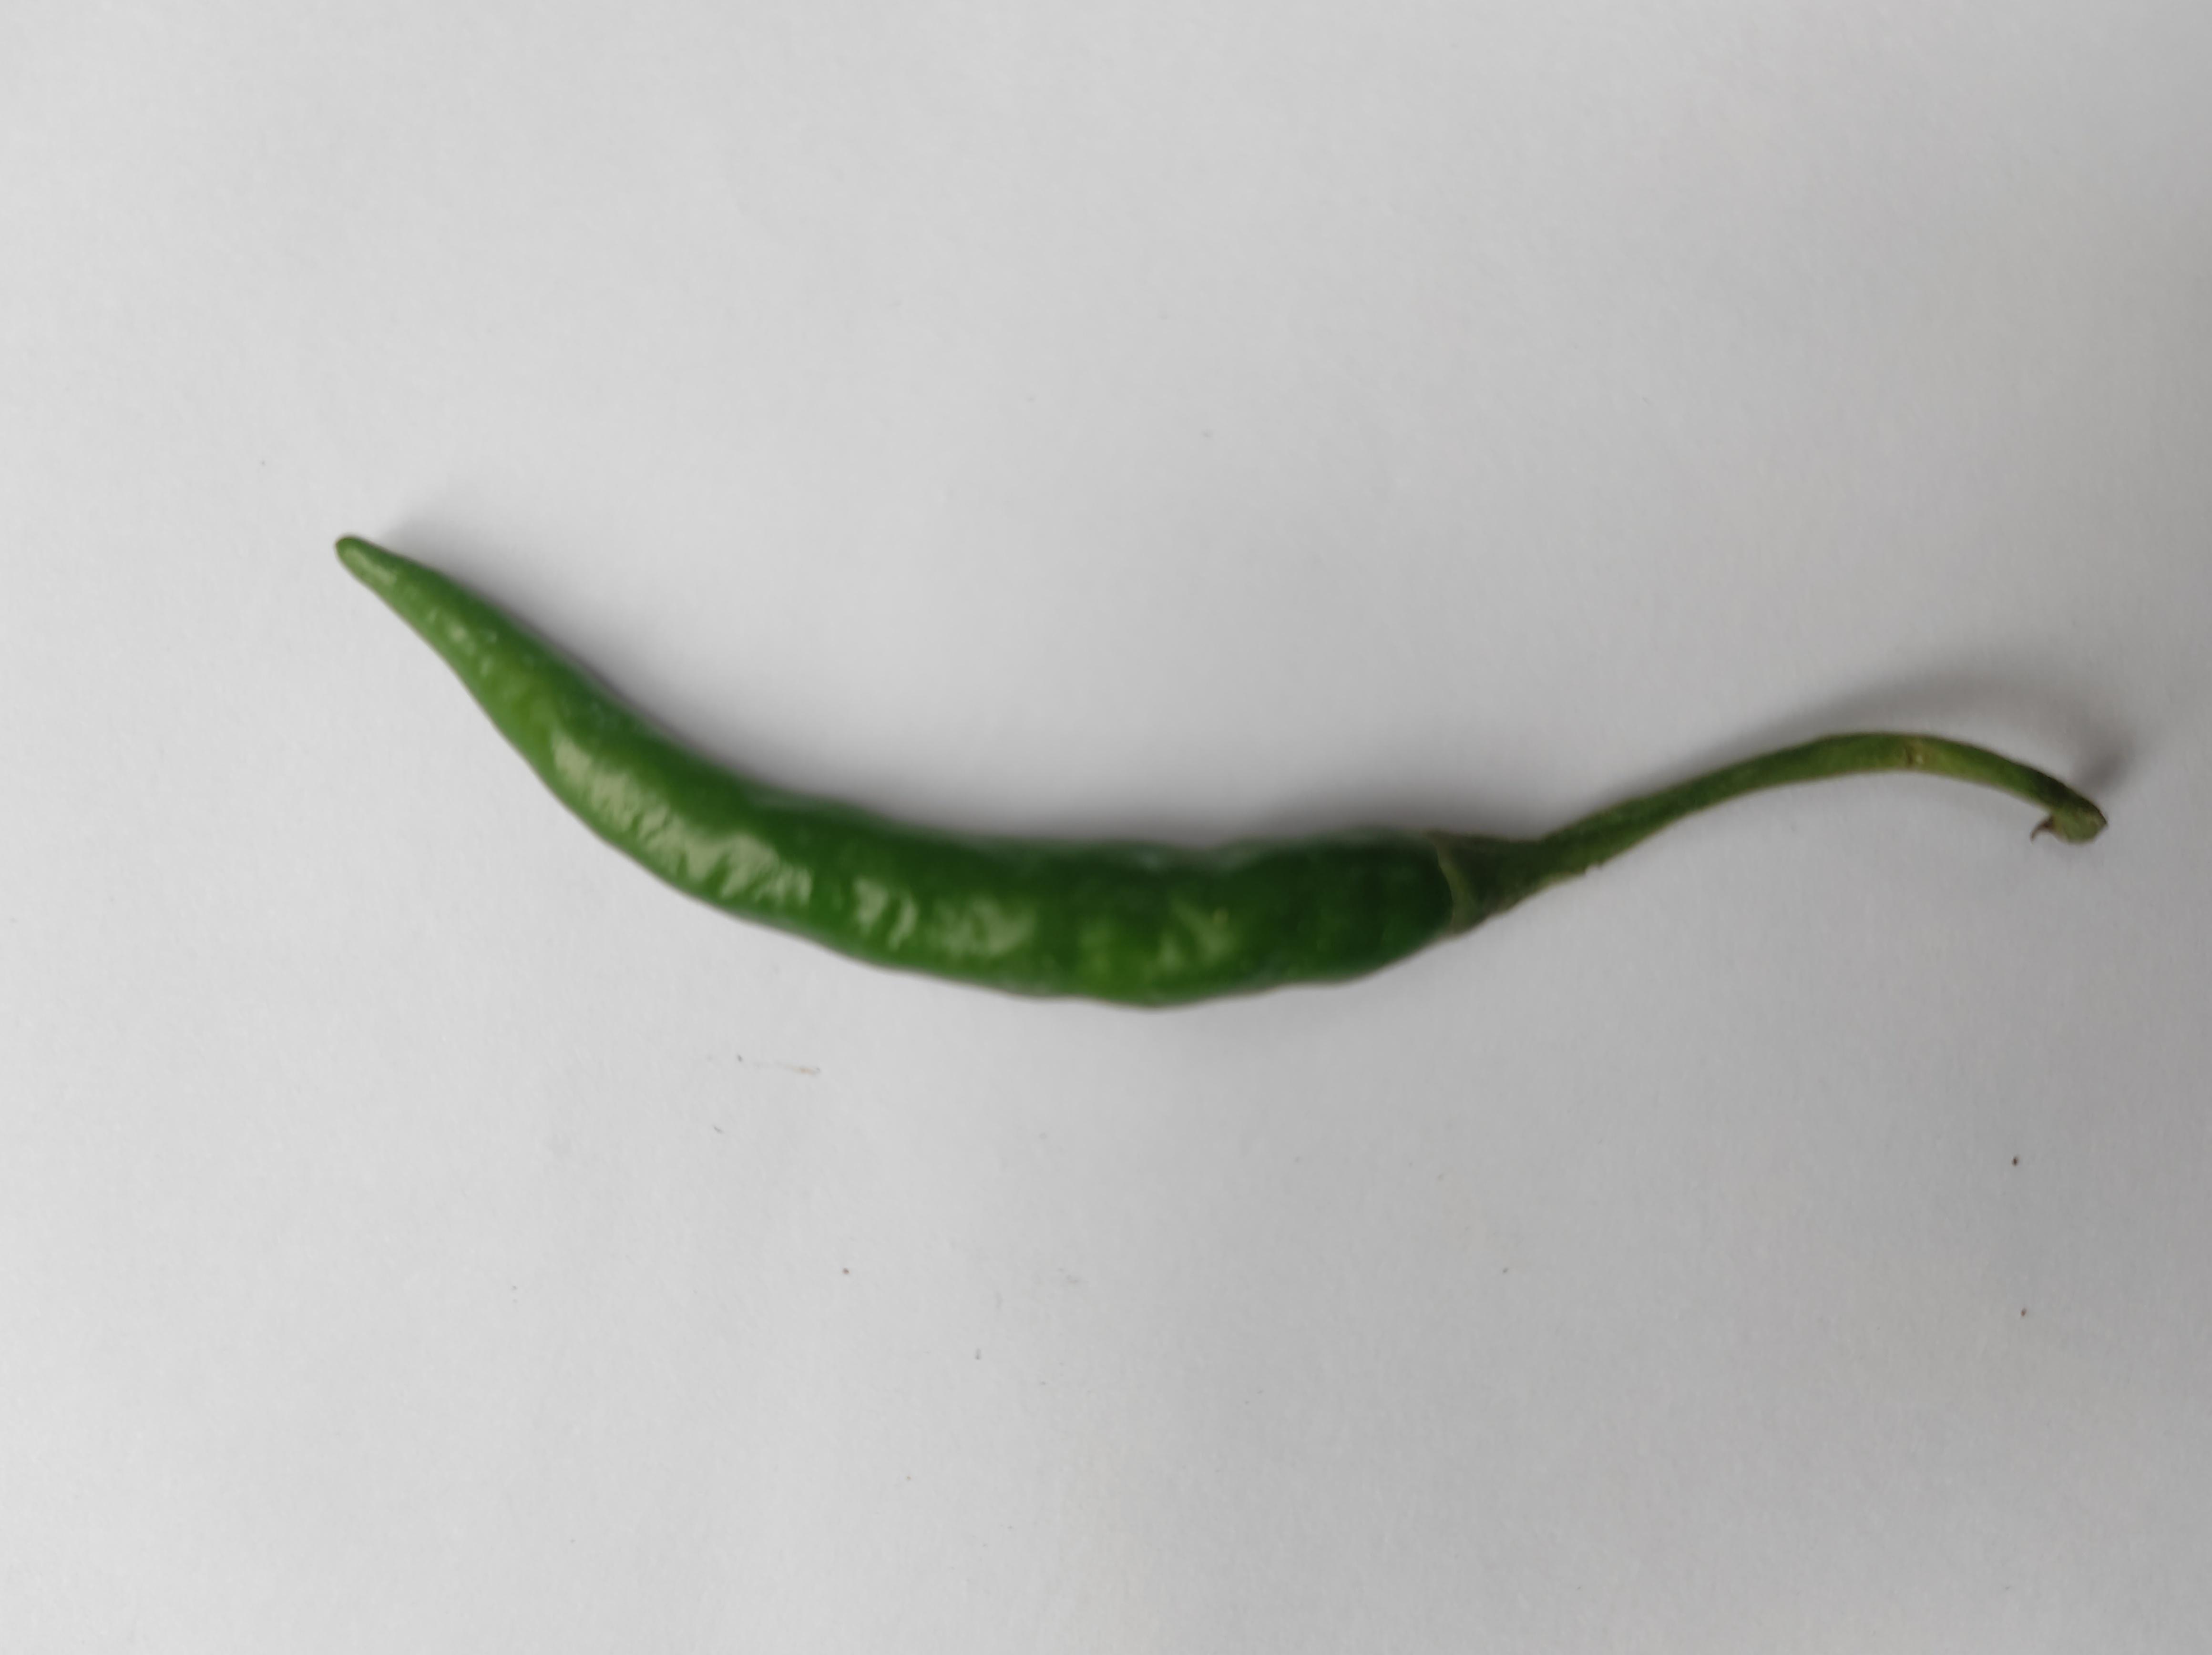
Label: Green Chili